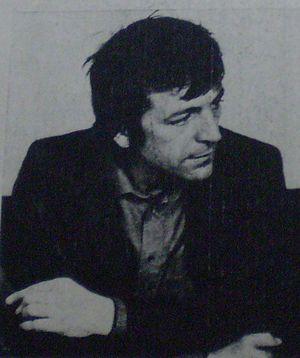
Jorge Semprún en 1970
Jorge Semprún Maura, né le 10 décembre 1923 à Madrid et mort le 7 juin 2011 à Paris, est un écrivain, scénariste et homme politique espagnol dont l'essentiel de l'œuvre littéraire est rédigé en français. Il est inhumé « dans le drapeau républicain espagnol » à Garentreville, en Seine-et-Marne.
Le prix Femina est un prix littéraire français, créé en 1904 par vingt-deux collaboratrices du magazine La Vie heureuse, afin de constituer une contre-proposition au prix Goncourt, jugé misogyne en raison notamment de son attribution, cette année-là, à Léon Frapié, aux dépens de la favorite Myriam Harry. Le prix est attribué chaque année par un jury exclusivement féminin, le premier mercredi de novembre à l'hôtel de Crillon à Paris. Il récompense une œuvre de langue française écrite en prose ou en vers.